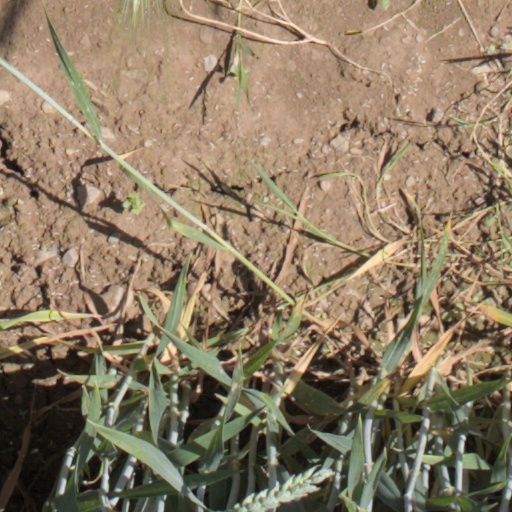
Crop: wheat